Milltown Reservoir Superfund Site

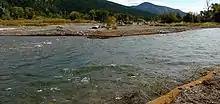
The initial stream bank stabilization being done upstream from the Milltown Dam site underway by the state's contractor, Envirocon

Restoration in the context of Milltown is the creation of a natural river and floodplain following dam and sediment removal. With funds gained through a Natural Resource Damage Program lawsuit against ARCO, the State of Montana is leading the restoration of the confluence area to a natural state. Restoration work began in summer 2008 and ramped up as the sediment removal drew to a close. The restoration work includes the sculpting of a new river channel, the creation of fluvial wetlands, bank reinforcement, and reestablishment of natural vegetation cover.State of Montana Natural Resource Damage Program Restoration Road Map Restoration work was scheduled to be finished by 2012.